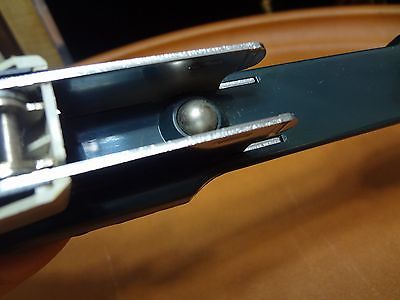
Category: stapler